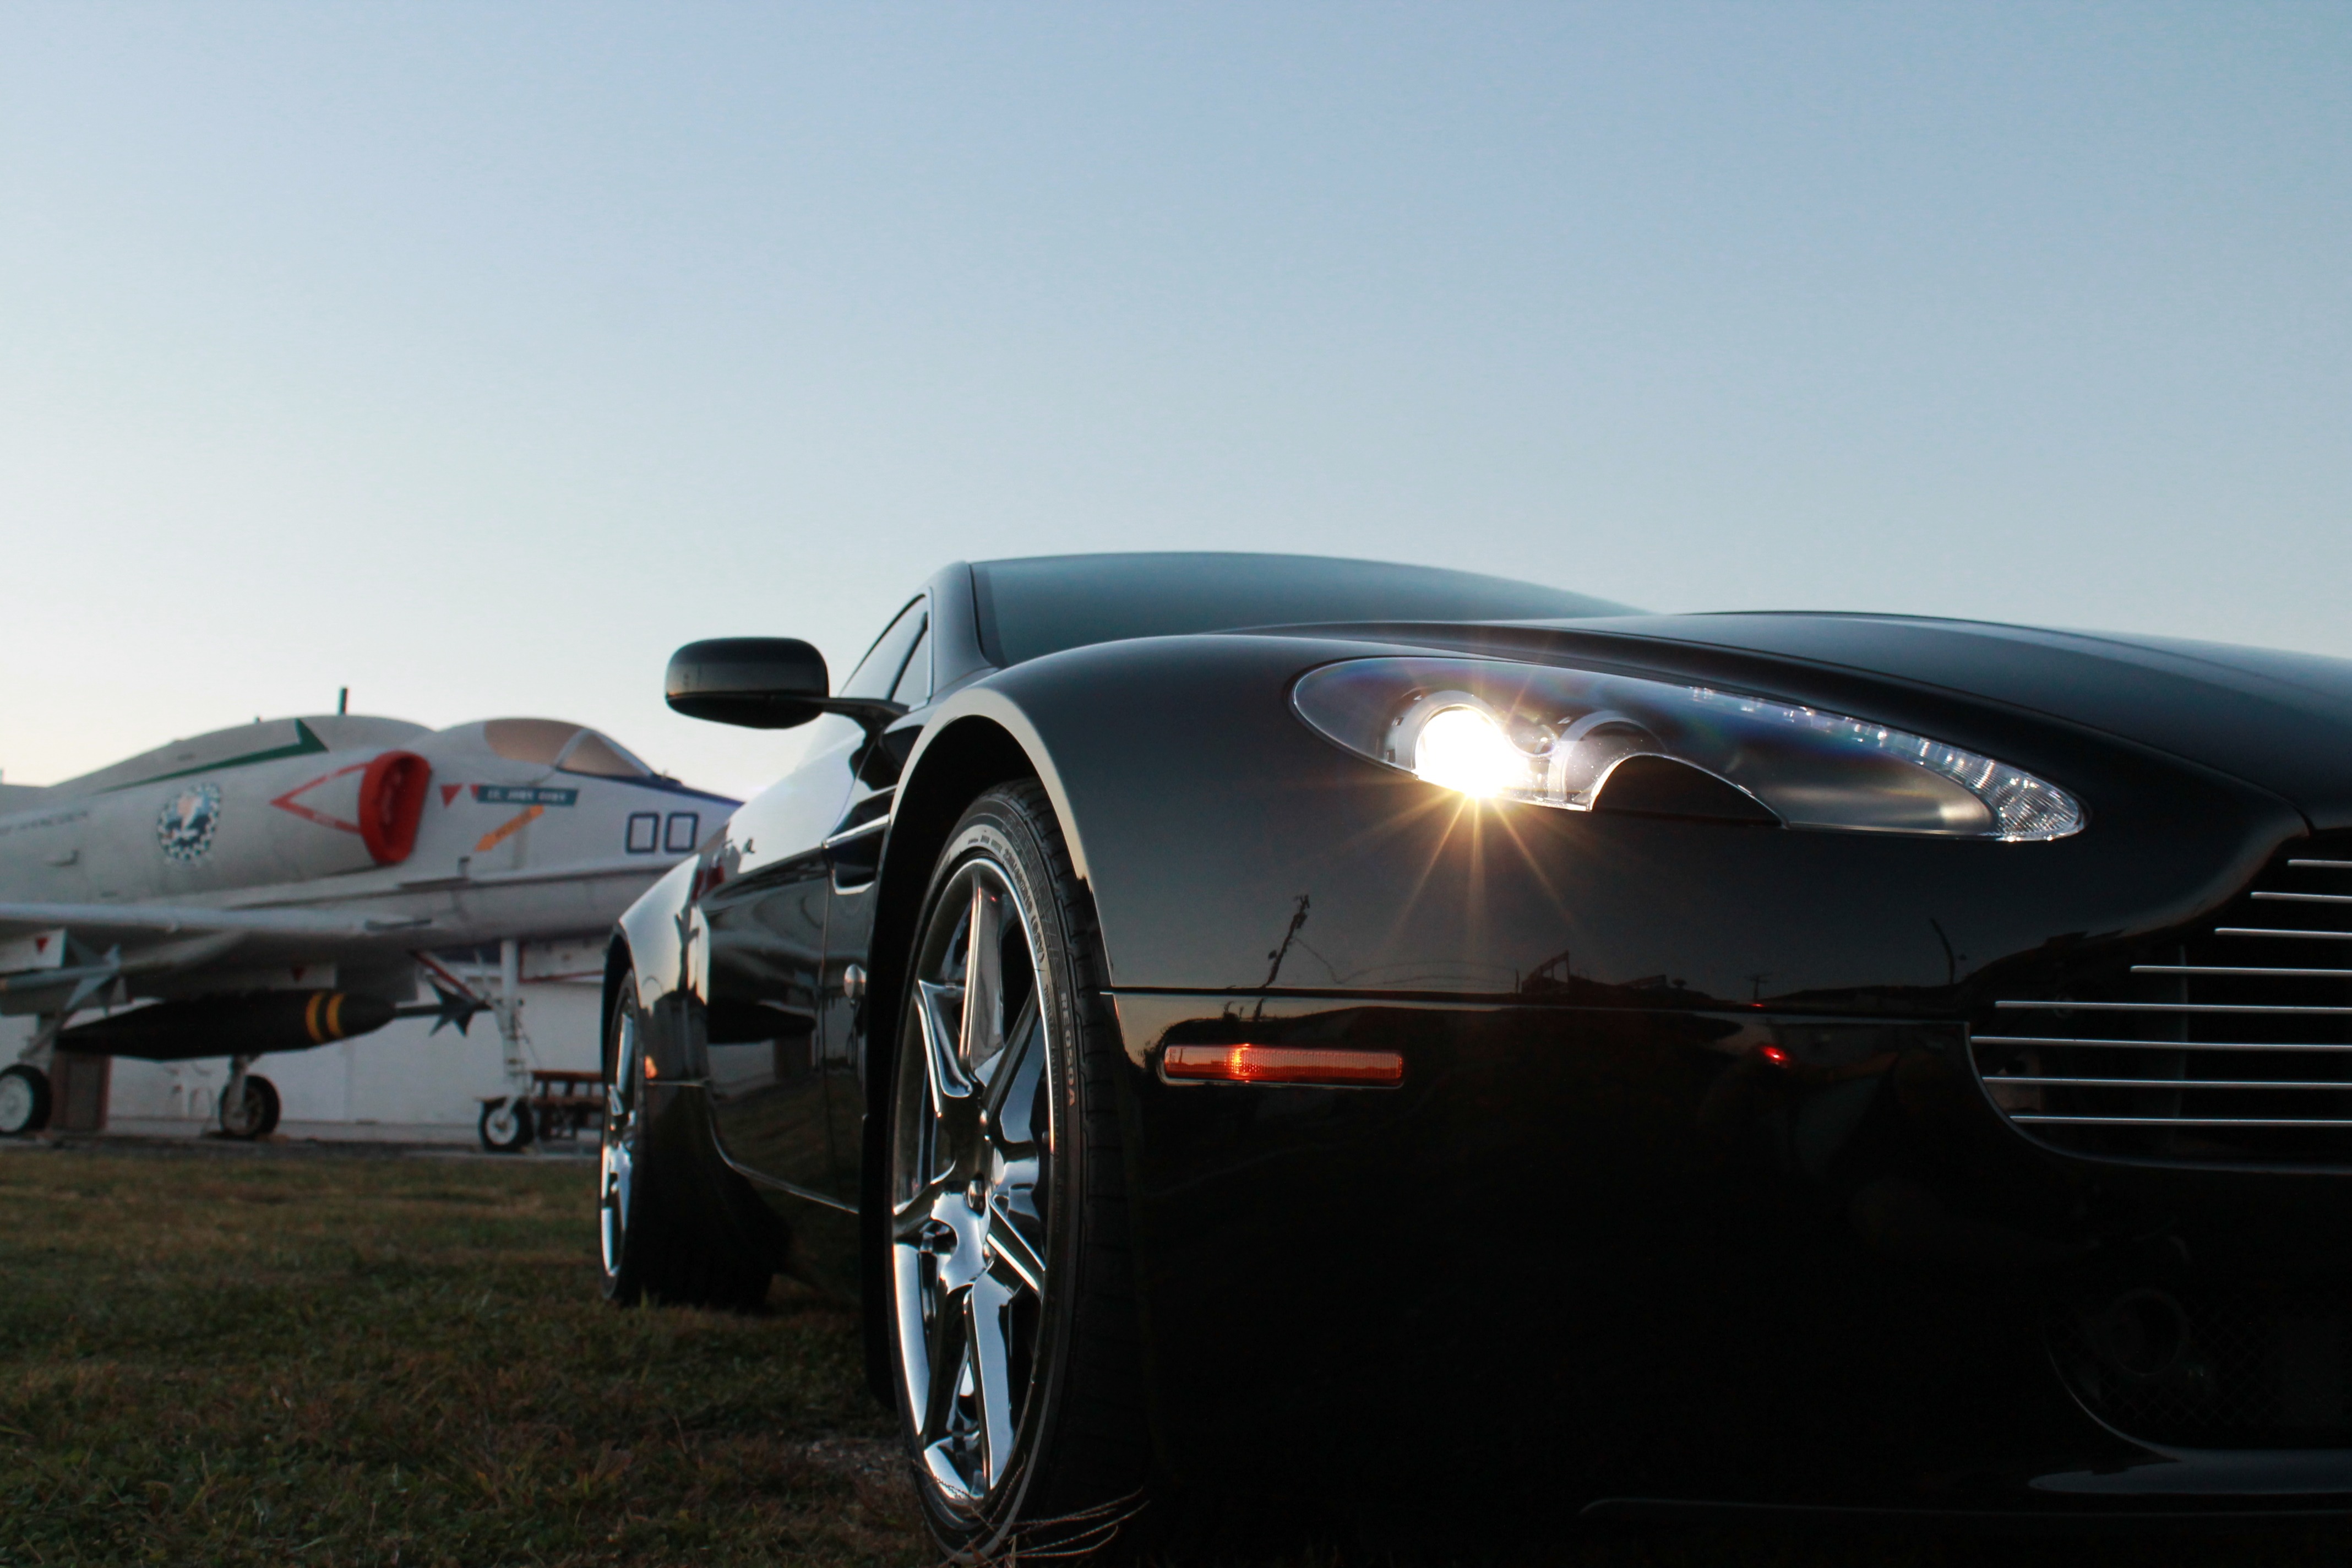
car, automobile, driving, transportation, transport, vehicle, drive, auto, automotive, sports car, aston martin, supercar, motor, exotic car, land vehicle, automotive design, performance car, aston martin dbs, aston martin vantage, aston martin v8 vantage 2005